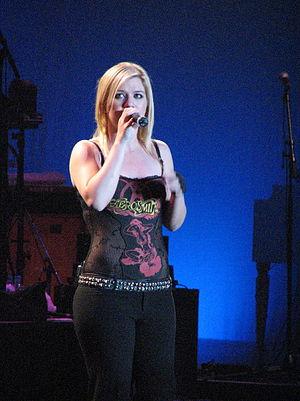
Kelly Brianne Clarkson, née le 24 avril 1982 à Fort Worth, est une chanteuse américaine. Elle fait ses débuts chez RCA Records après avoir remporté la première saison de l’émission American Idol aux États-Unis. En 2017, elle compte un total de six albums studio dont le dernier, Piece by Piece, est sorti le 3 mars 2015. Le premier, lancé en 2003, s'intitule Thankful, le second, Breakaway est commercialisé en 2004, le troisième My December se retrouve dans les bacs en 2007, et son quatrième opus, All I Ever Wanted est lancé en 2009. Le cinquième album de la chanteuse, nommé Stronger est quant à lui commercialisé le 24 octobre 2011. Ses six albums rencontrent un franc succès aux États-Unis où ils se classent tous dans le Top 5 au Billboard 200.